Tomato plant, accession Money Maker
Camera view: vertical (180 deg); turntable rotation: 0 degrees
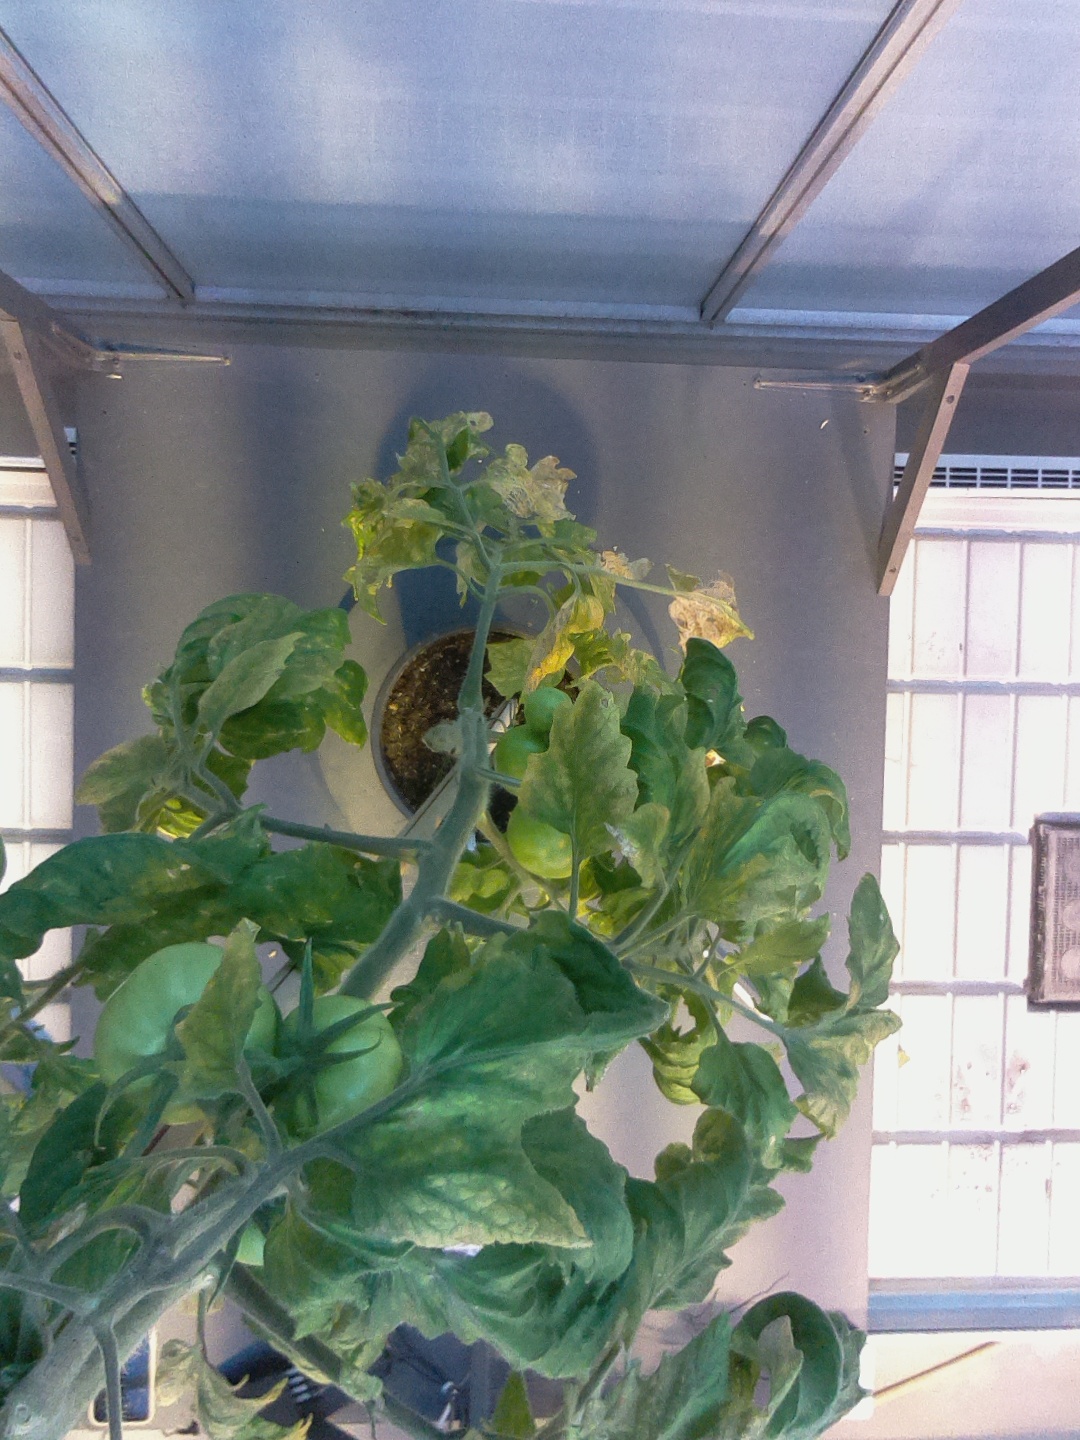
BBCH growth stage 79: 90% -100% of final fruit size